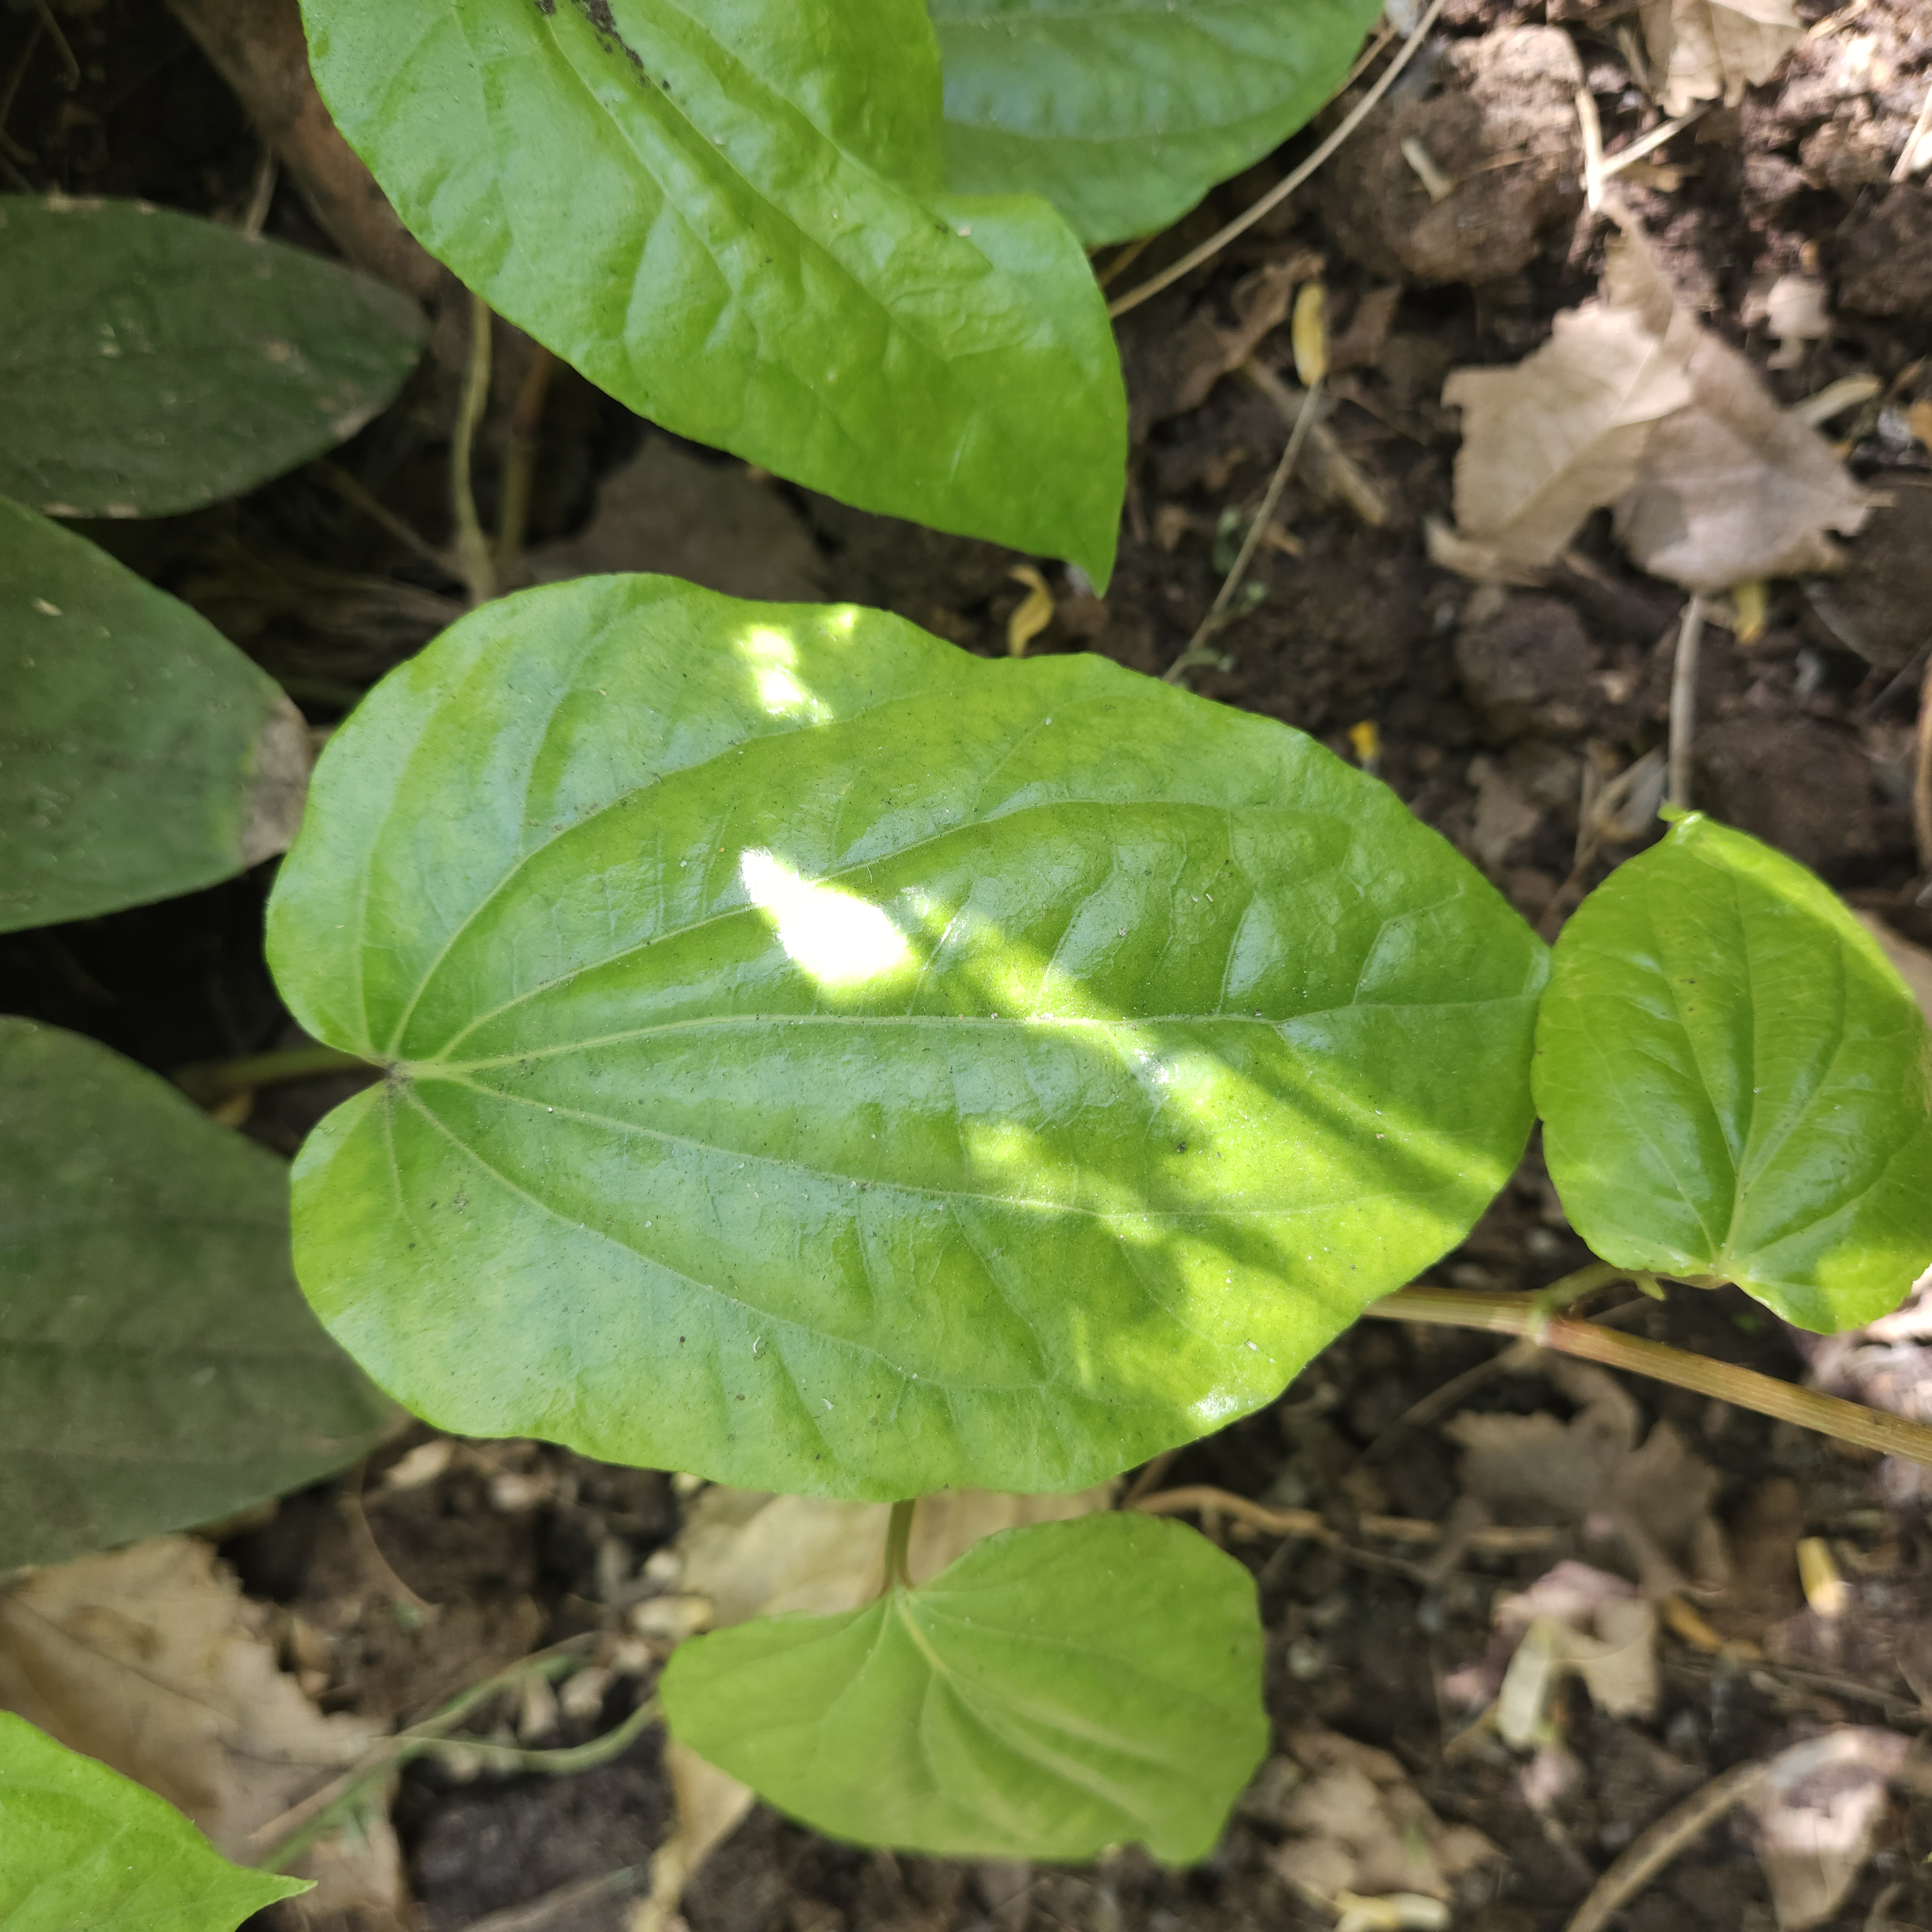
Label: Healthy